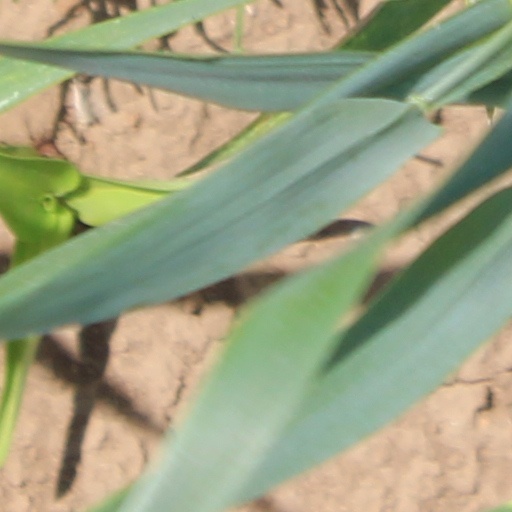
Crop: wheat